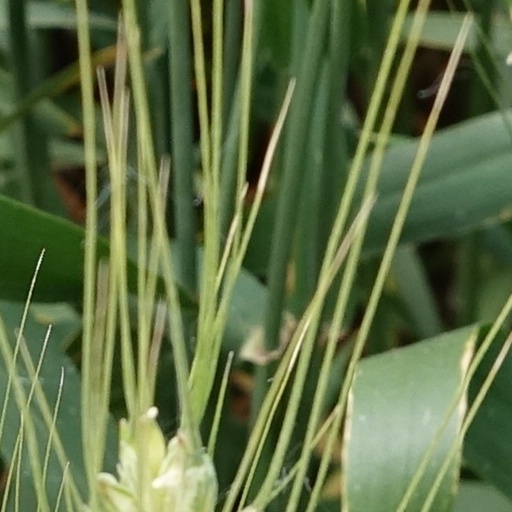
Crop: wheat